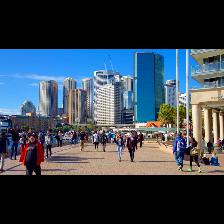
Label: Human